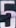
Number: 5